Hotel Charitone

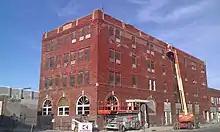
The building being renovated in 2012.

A Hy-Vee Market Grill opened in May 2014, and the upper floors house 12 apartments. The four-story brick structure features three arched windows on the first floor of the west, and two that flank the main entrance on the south elevation. A third window on this side of the building had been converted into a doorway into the hotel's restaurant by 1935. A brick parapet with stone trim caps the structure, and decorative brickwork descends from the cornice on the corners. A neon sign was added in the 1930s. The building was individually listed on the National Register of Historic Places in 2006. In 2014 it was included as a contributing property in the Lucas County Courthouse Square Historic District.